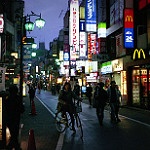
Label: street